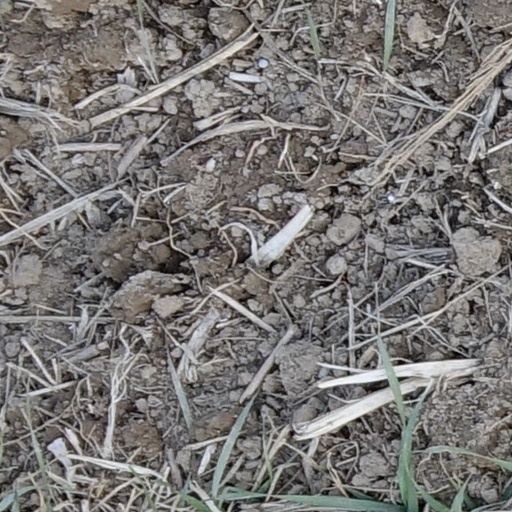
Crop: wheat